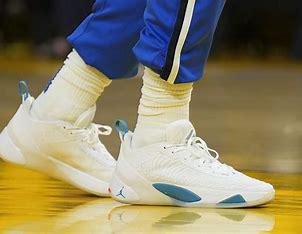
Brand: Jordan
Model: Luka 1